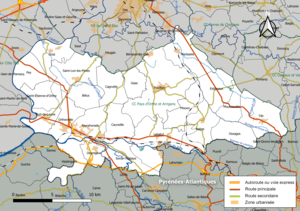
Carte géographique de la Communauté de communes Pays d'Orthe et Arrigans, département des Landes, France. Composition au 1er janvier 2019.
La communauté de communes Pays d'Orthe et Arrigans est une communauté de communes française, située dans le département des Landes, en région Nouvelle-Aquitaine.